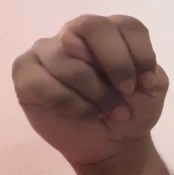
ASL sign: N